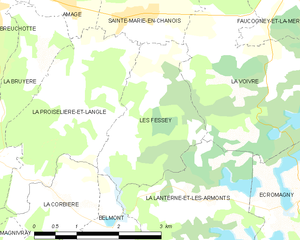
Carte des communes françaises